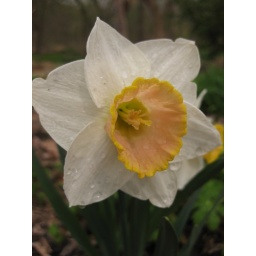
walking in the garden near Les's house in Michigan